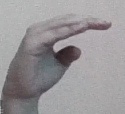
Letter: jeem